List of capoeira techniques

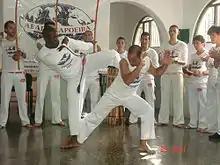
Rasteira em pé against a martelo

Much like the rasteira above, this movement is virtually the same with a few differences. While the rasteira do chão is used more for circular attacks, the rasteira em pé is more suitable for quicker or direct attacks such as the martelo or in faster games. The capoeirista does not crouch as low when hooking his foot around the supporting leg of the other kicker with the power coming more from the step vs the torso. This version of the rasteira allows for a much faster execution.